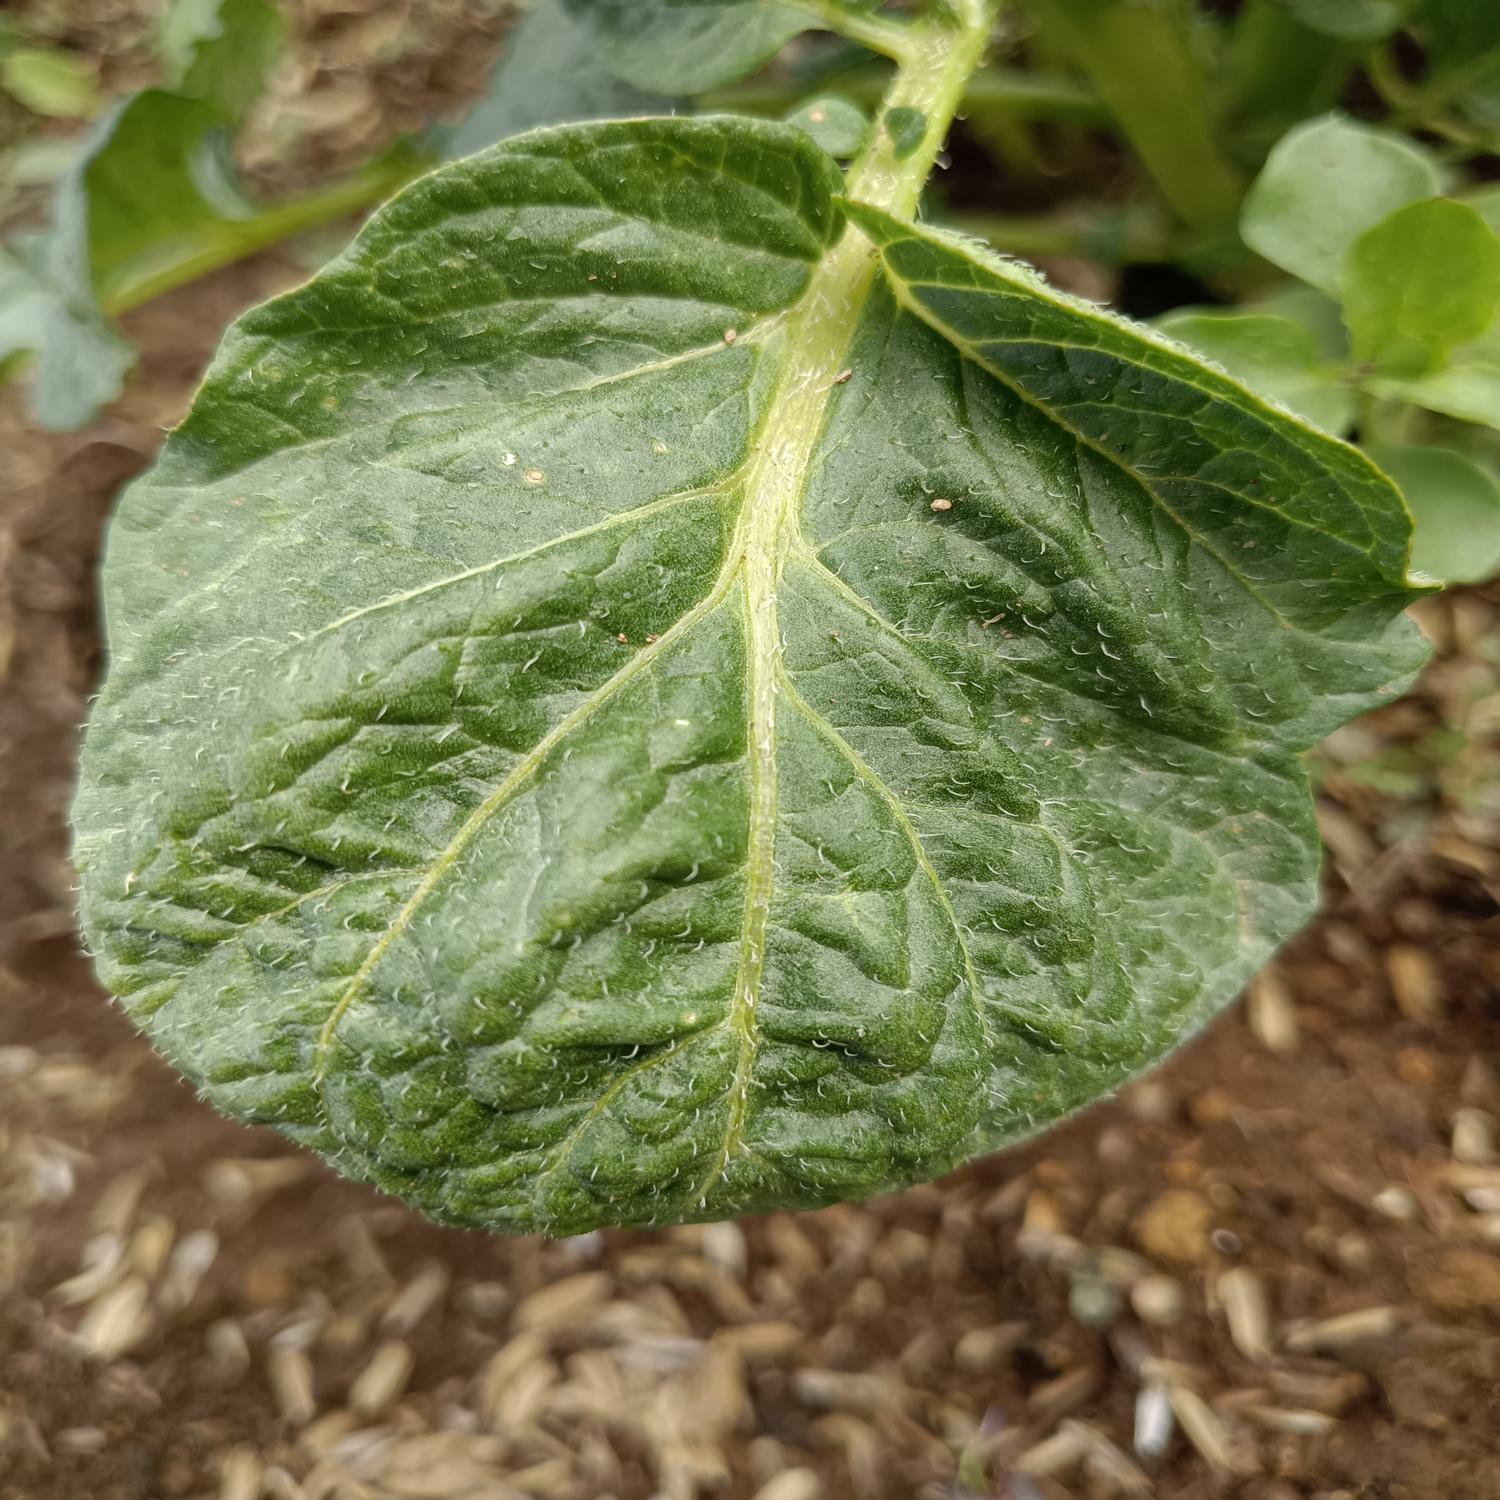
Label: Pest